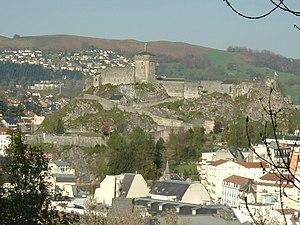
Lourdes (Hautes-Pyrénées, Midi-Pyrénées, France)
Cet article recense les monuments historiques des Hautes-Pyrénées, en France.
Le château fort de Lourdes est une fortification médiévale située sur la commune française de Lourdes dans le département des Hautes-Pyrénées en région Occitanie.